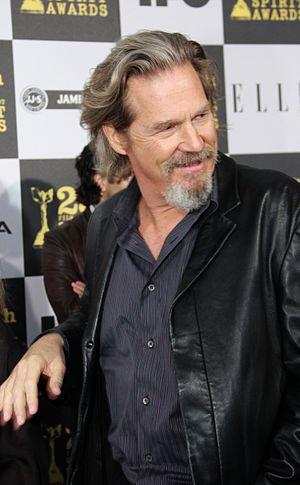
The Big Lebowski, ou Erreur sur la personne au Québec, est un film américano-britannique, sorti en 1998, réalisé par Joel Coen et écrit en collaboration avec son frère Ethan. Dans cette comédie pastichant le film noir, Jeff Bridges incarne le personnage de Jeffrey Lebowski, un fainéant sans emploi et grand amateur de bowling qui préfère se faire appeler « le Duc ». À la suite d'une confusion d'identité, le Duc fait la connaissance d'un millionnaire également appelé Jeffrey Lebowski et, lorsque la jeune épouse du millionnaire est enlevée, celui-ci fait appel au Duc pour apporter la rançon demandée par ses ravisseurs. Mais les choses commencent à aller de travers quand Walter Sobchak, le meilleur ami du Duc, projette de garder la rançon pour eux. Julianne Moore, Steve Buscemi, David Huddleston, Philip Seymour Hoffman, Tara Reid et John Turturro complètent la distribution du film, dont l'histoire est narrée par un cow-boy interprété par Sam Elliott.